London Bridge

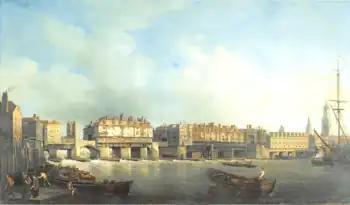
London Bridge in 1757 just before the removal of the houses, by Samuel Scott

All the houses were shops, and the bridge was one of the City of London's four or five main shopping streets. There seems to have been a deliberate attempt to attract the more prestigious trades. In the late fourteenth century more than four-fifths of the shopkeepers were haberdashers, glovers, cutlers, bowyers and fletchers or from related trades. By 1600 all of these had dwindled except the haberdashers, and the spaces were filled by additional haberdashers, by traders selling textiles and by grocers. From the late seventeenth century there was a greater variety of trades, including metalworkers such as pinmakers and needle makers, sellers of durable goods such as trunks and brushes, booksellers and stationers.